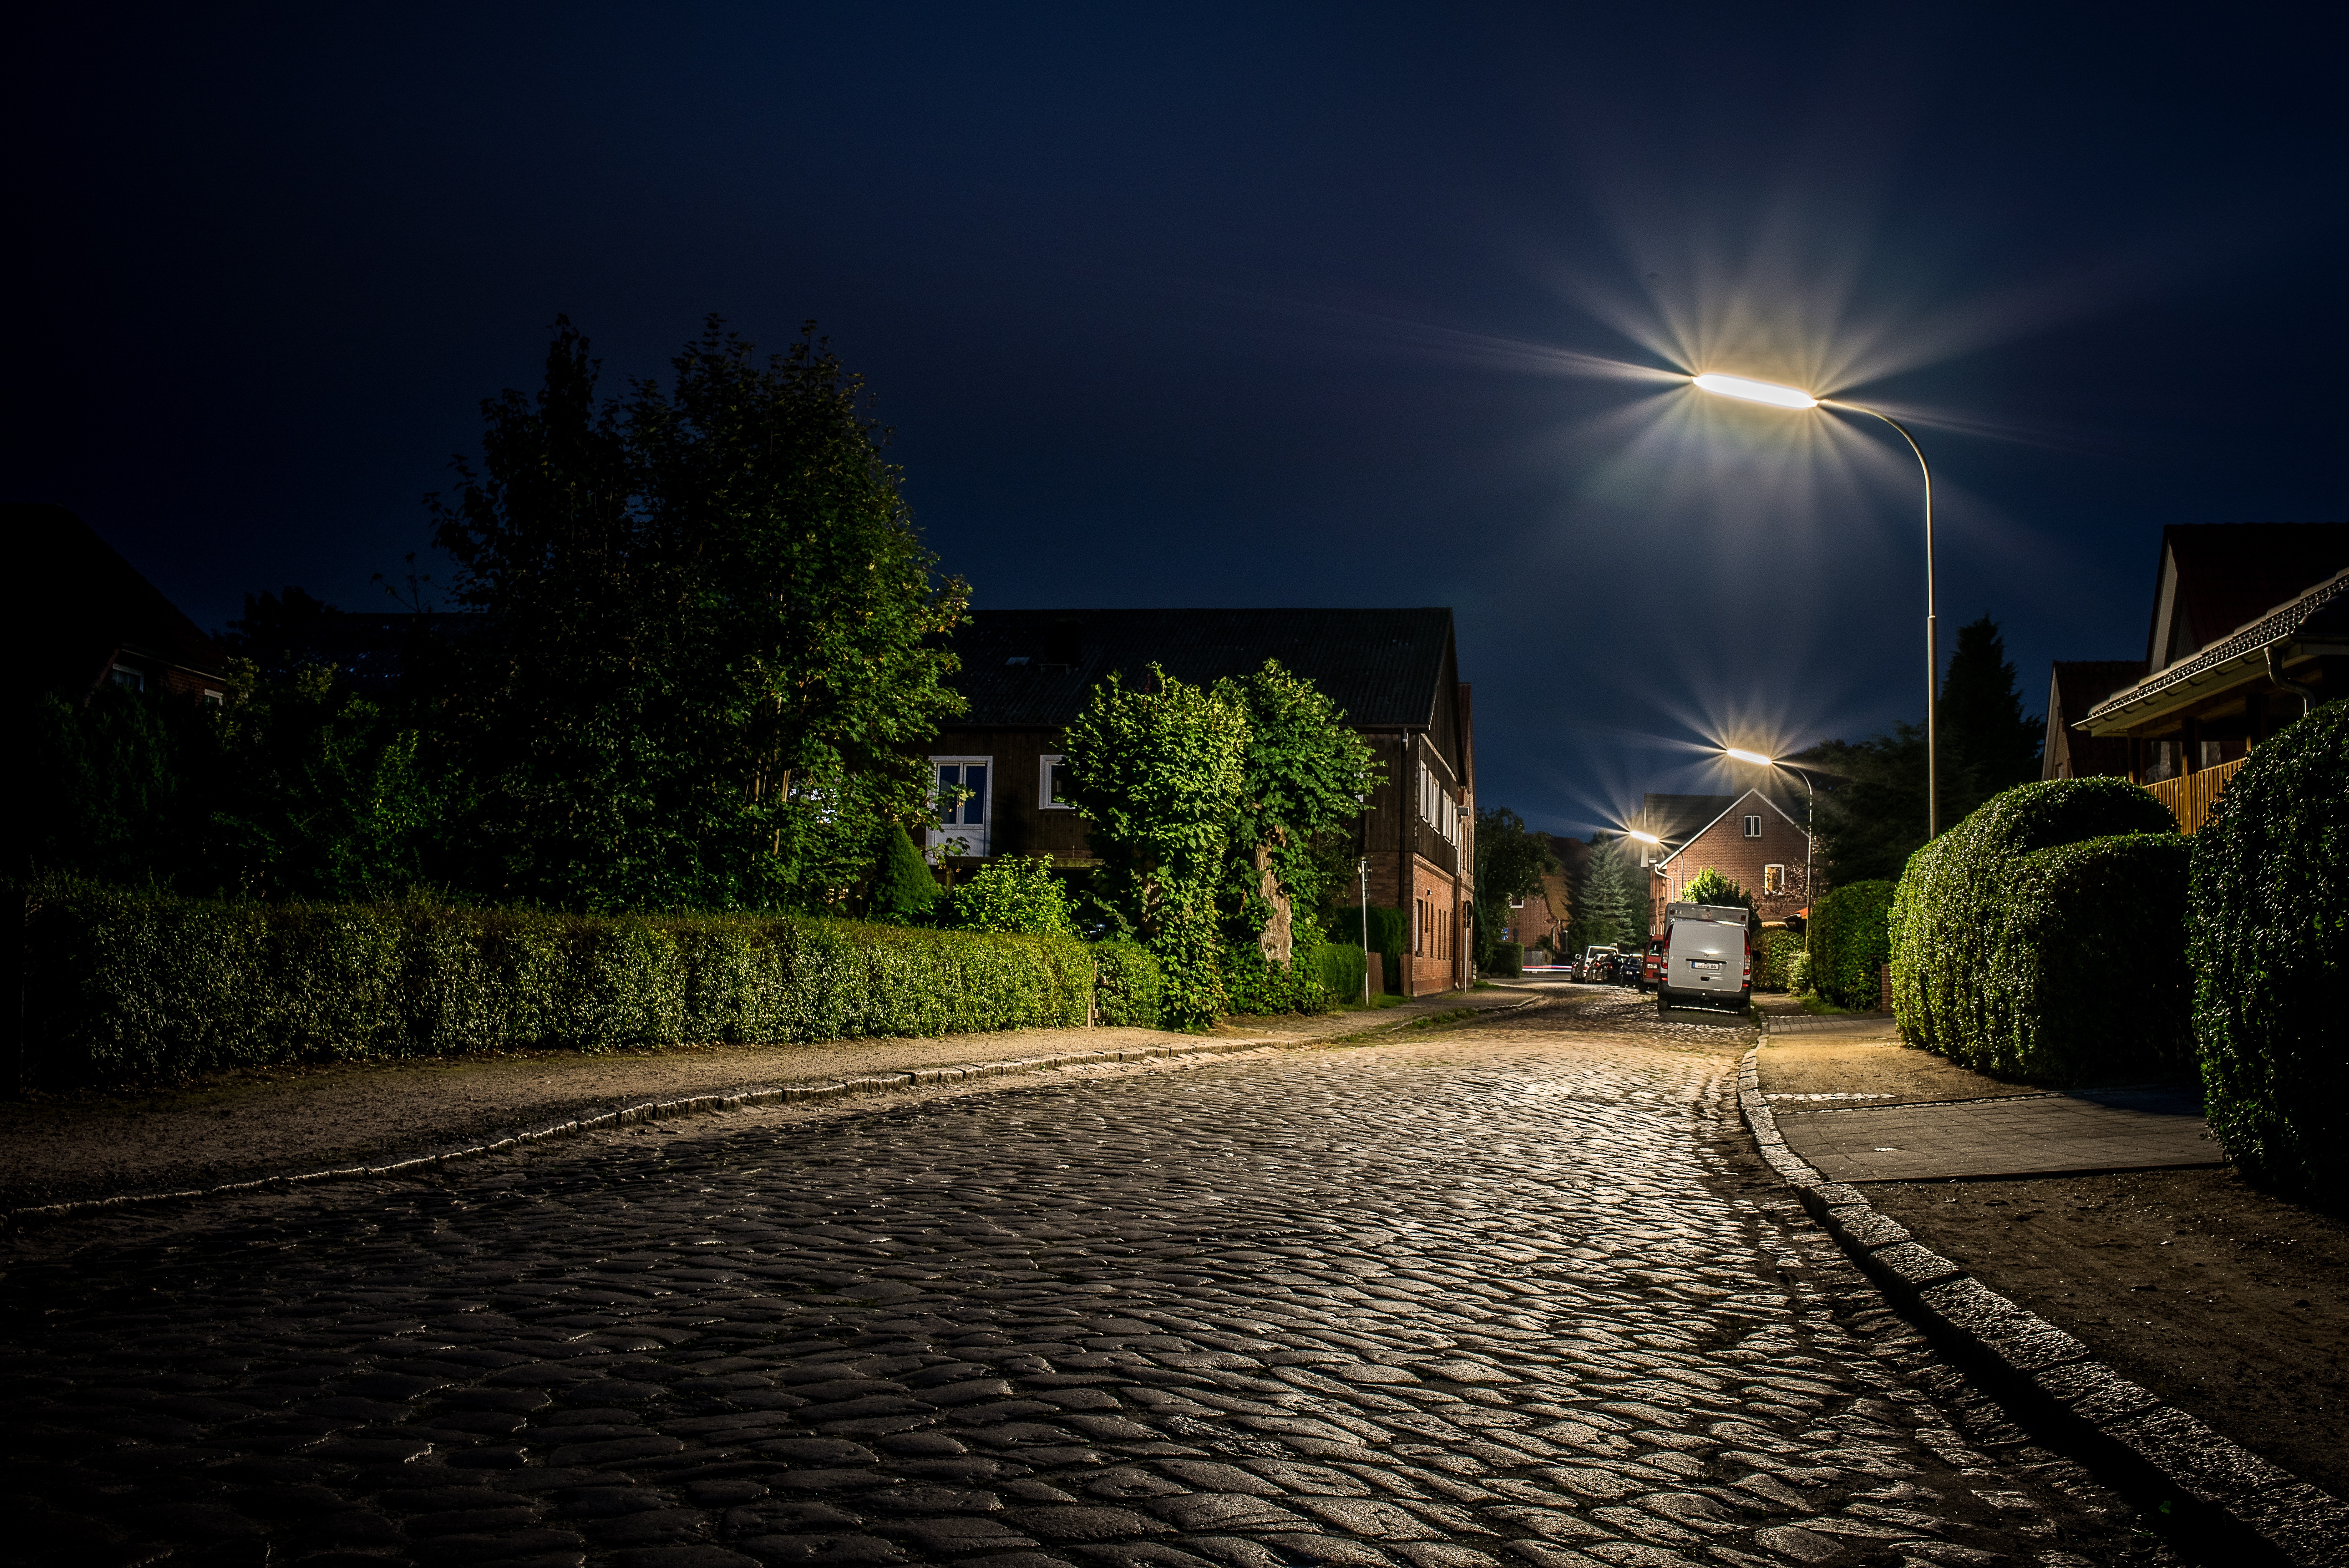
tree, nature, horizon, light, cloud, sky, sun, sunrise, sunset, road, night, sunlight, morning, city, cityscape, dusk, evening, reflection, darkness, street light, lamp, lighting, cobblestones, blue hour, rural area, computer wallpaper, barmstedt, town of barmstedt, gro endorfer road